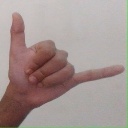
अक्षर: द